2021 FFA Cup final

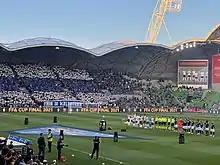

The 2021 FFA Cup Final was the final match of the 2021 FFA Cup, Australia's main soccer cup competition. It was contested between Melbourne Victory and Central Coast Mariners on 5 February 2022 at the AAMI Park in Melbourne.